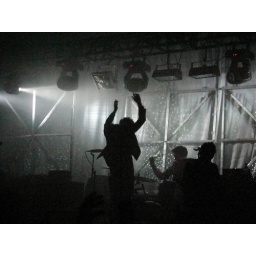
kids in glass houses